Crypt TV

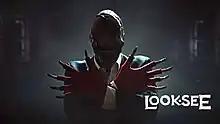
The Look-See

"The Look-See" is a horror web series based on a short by the same name. The series is about a sharp-toothed grinning demonic entity that puts his chosen victims to potentially fatal tests. Victims must to choose to let go of a specific item or person that they have held on to for a long time, and failure to release that specific item will end in the victim's death. The character and series were created by Landon Stahmer. The original short rose very quickly to popularity, and the titular monster is now one of Crypt TV's most recognizable monsters.